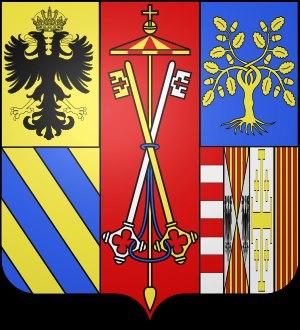
Ancienne possession pontificale, le fief d'Urbino est créé en 1155 par Frédéric Barberousse et concédé à Antoine Iᵉʳ de Montefeltro lorsqu'il mate une révolte contre l'empereur à Rome. Ce noble, issu de la lignée des comtes de Carpegna, qui a déjà été investi comte du Montefeltro, vers 1150, par cet empereur. Il est fait vicaire impérial.